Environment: lab
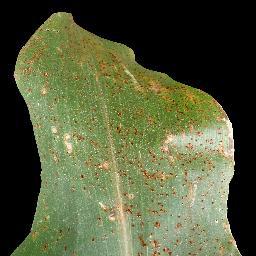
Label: common_rust